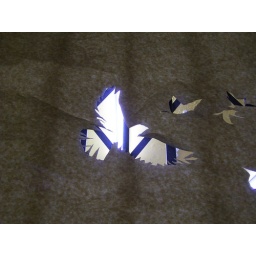
Close up of paper cut out birds in store front window. .